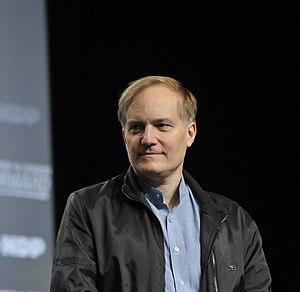
Peter Julian est un homme politique canadien ; il est actuellement député à la Chambre des communes du Canada, représentant la circonscription britanno-colombienne de Burnaby—New Westminster depuis 2004 sous la bannière du Nouveau Parti démocratique.
La course à la direction du Nouveau Parti démocratique de 2017 sert à élire le chef du Nouveau Parti démocratique, au Canada. Elle résulte de la décision du congrès du NPD d'avril 2016 à Edmonton, au cours duquel 52 % des délégués ont voté en faveur de l'organisation de cette élection. Jagmeet Singh remporte la direction au premier tour de scrutin.